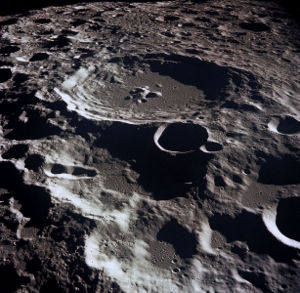
Månen / Selenologi og selenografi / Månens overflade / Nedslagskratere
Månekrateret Daedalus på Månens bagside.
Månen er Jordens eneste måne og den femtestørste naturlige satellit i solsystemet. Dens størrelse i forhold til Jorden gør den til den relativt største måne i solsystemet, som omkredser en planet. Man regner med, at Månen er dannet som resultat af et gigantisk sammenstød mellem den unge Jord og en mindre planet kaldet Theia for 4,51 milliarder år siden.